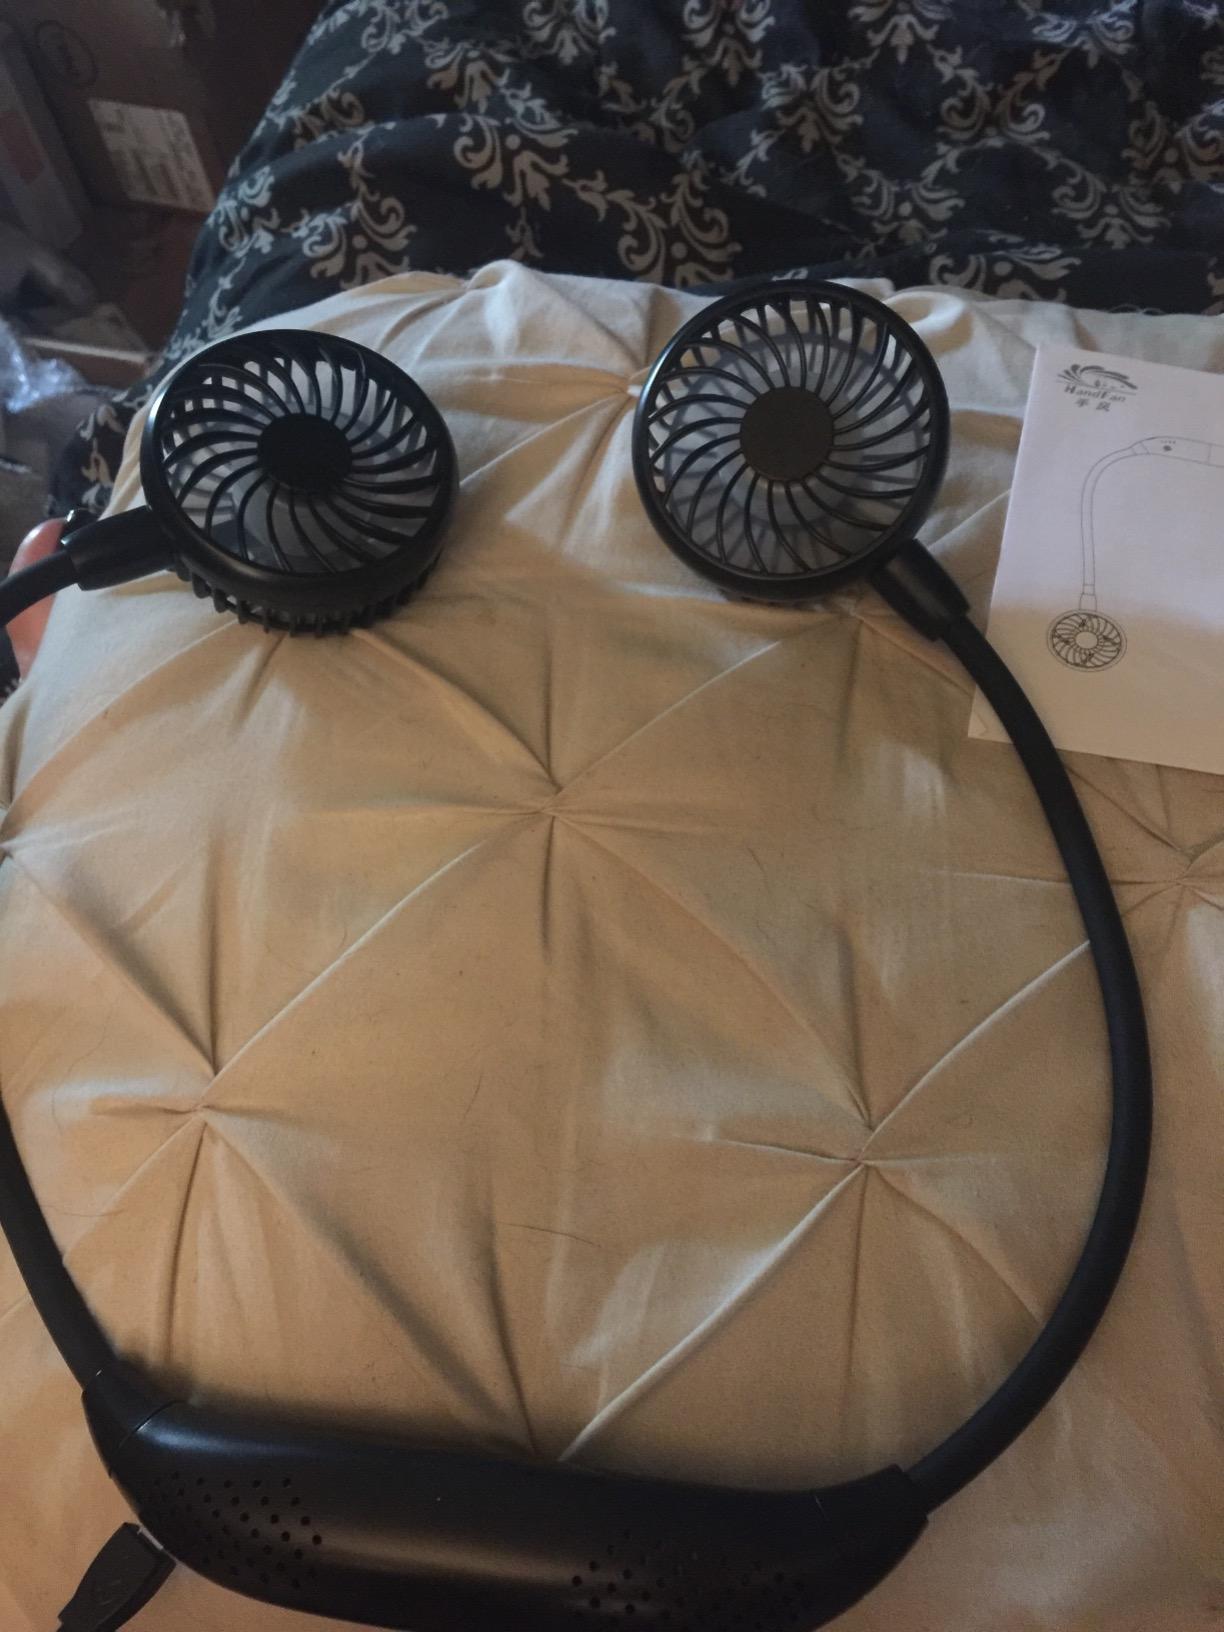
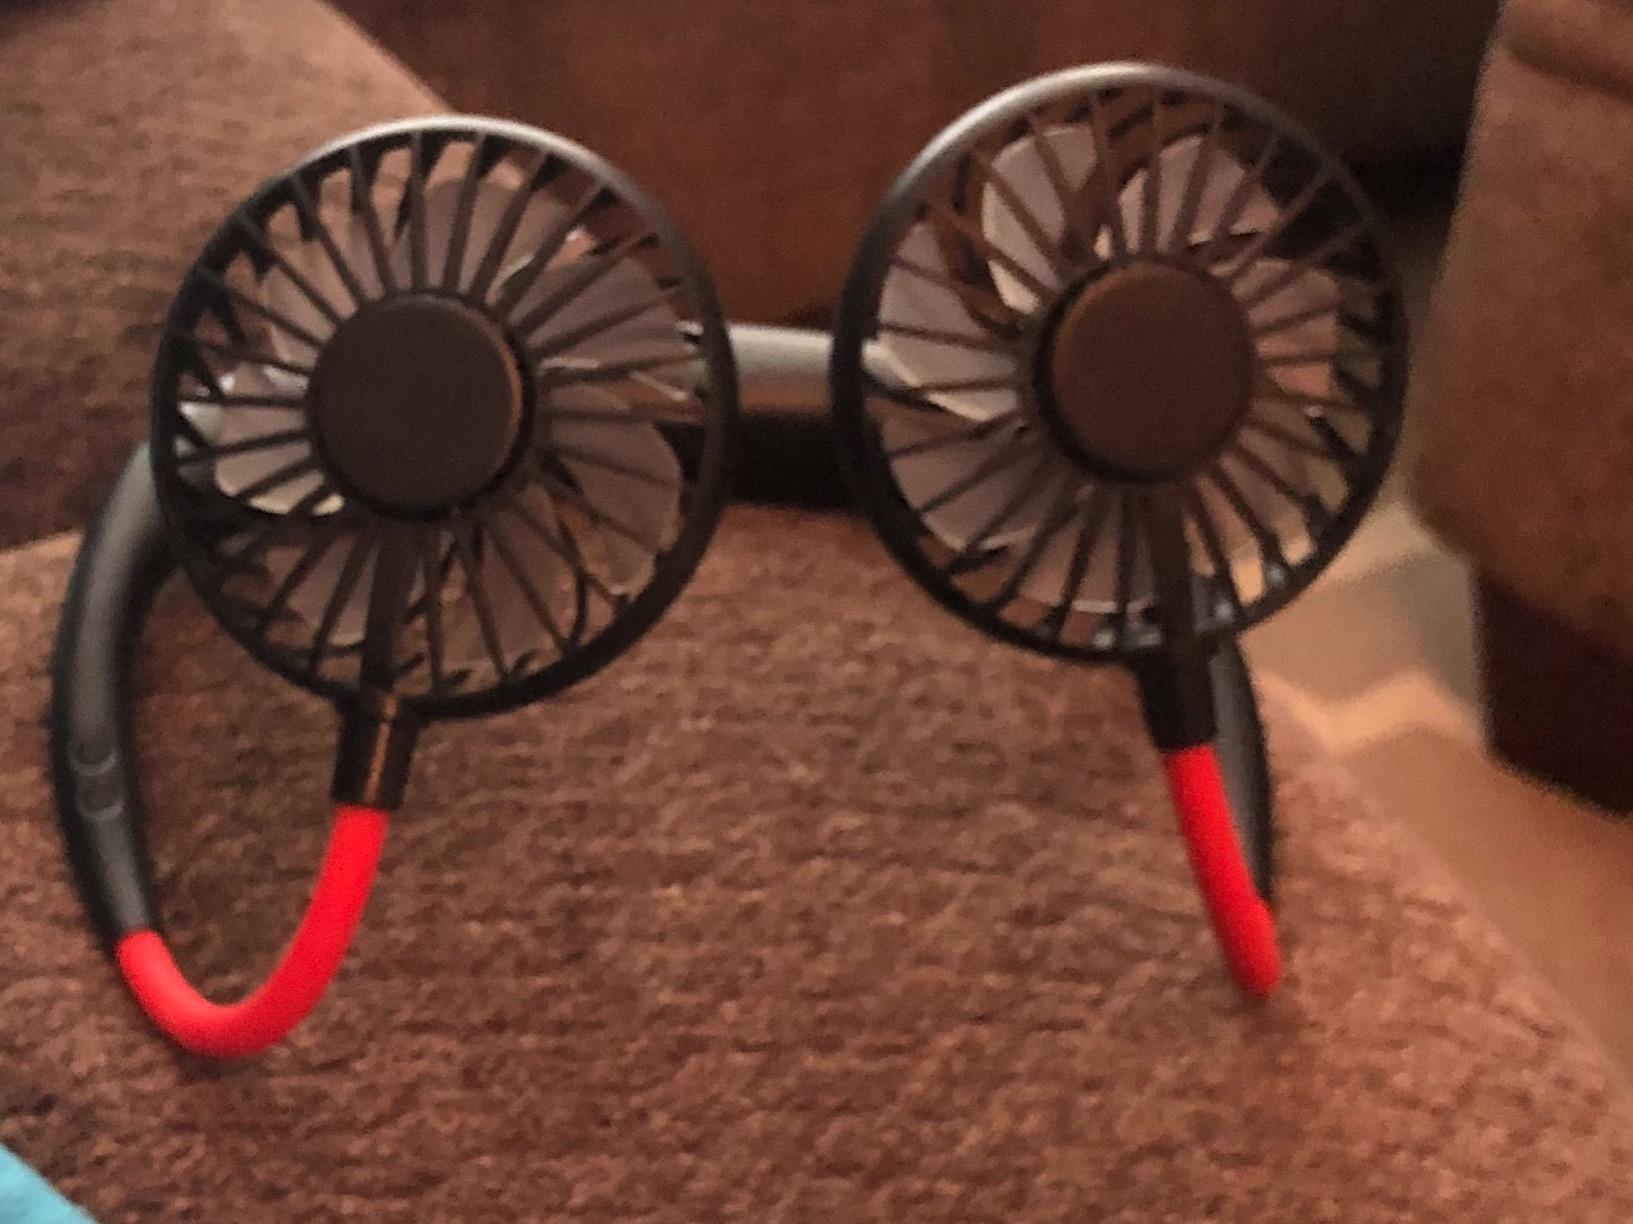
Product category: fan
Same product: no